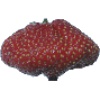
Label: Strawberry Wedge 1